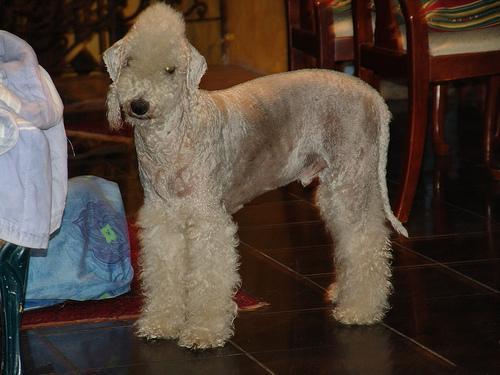
Bedlington_terrier